Simone Lang

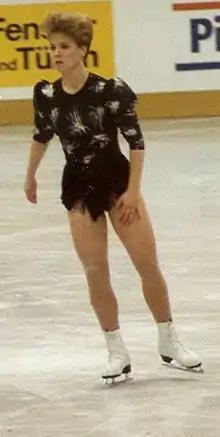
Lang at the 1992 German Championships

Simone Lang (born 30 April 1971) is a German former figure skater. She is the 1989 Skate Canada International silver medalist, 1989 Skate America bronze medalist, and 1992 Nebelhorn Trophy champion. Lang achieved her highest ISU Championship placement, fourth, at the 1989 and 1992 European Championships. On the national level, she won three medals at the German Championships and one at the East German Championships.